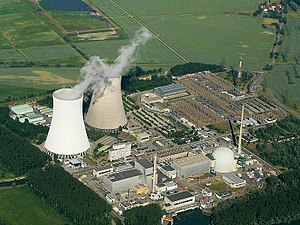
Fission / Fysisk overblik / Fissions reaktorer
Køletårnene på Philippsburg Nuclear Power Plant, i Tyskland.
I kernefysik og kernekemi, er kernefission enten en kernereaktion eller en radioaktiv henfaldsproces i hvilket atomkernen spaltes til mindre dele. Fissions-processen frembringer ofte frie neutroner og gamma fotoner, og frigør en meget stor mængde energi sammenlignet med de energimængder som frigøres ved kemiske processer.